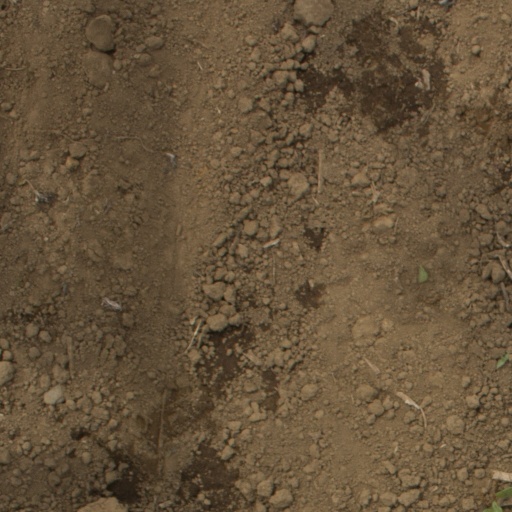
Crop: Jerusalem artichoke